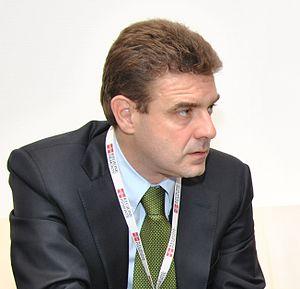
Roberto Cota est un avocat et un homme politique italien.